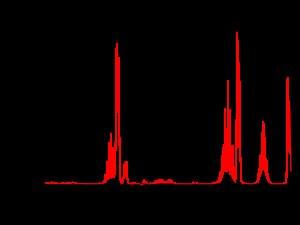
La spectroscopie infrarouge est une classe de spectroscopie qui traite de la région infrarouge du spectre électromagnétique. Elle recouvre une large gamme de techniques, la plus commune étant un type de spectroscopie d'absorption. Comme pour toutes les techniques de spectroscopie, elle peut être employée pour l'identification de composés ou pour déterminer la composition d'un échantillon. Les tables de corrélation de spectroscopie infrarouge sont largement présentes dans la littérature scientifique.